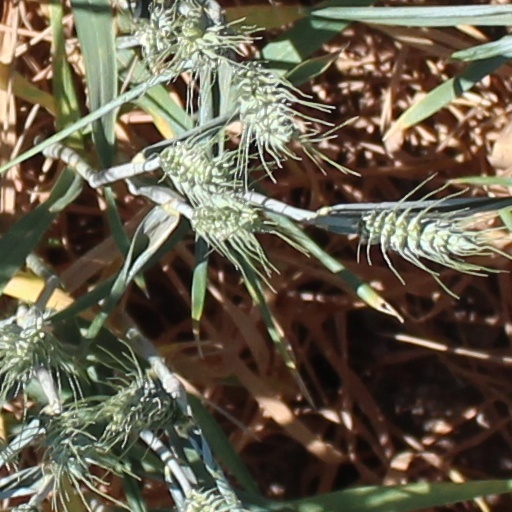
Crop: wheat